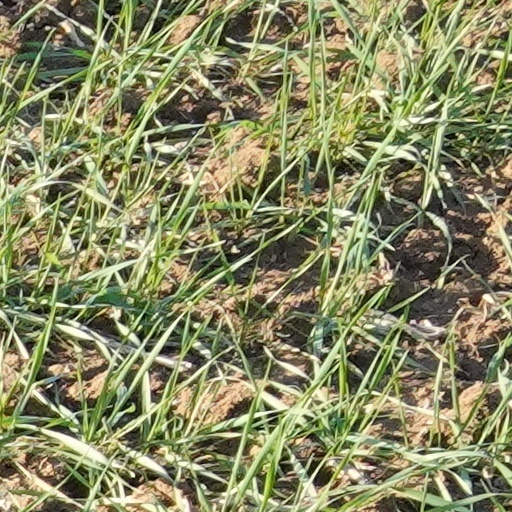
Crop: wheat